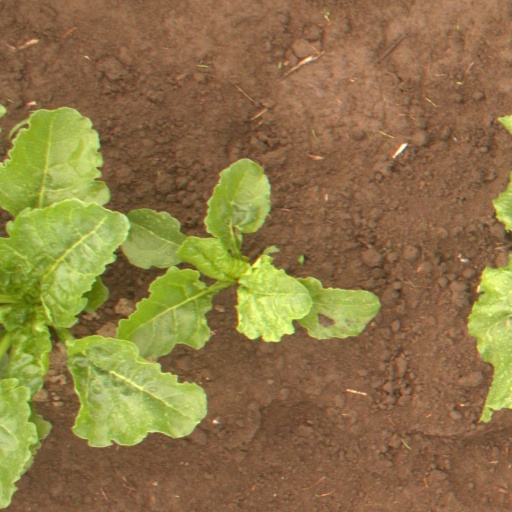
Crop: sugar beet